Tim Louis (Ontario politician)

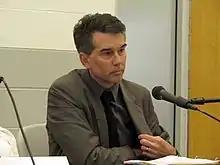
Louis at a debate during the 2015 election

In 2015, Louis ran unsuccessfully against Conservative incumbent Harold Albrecht, who had held the seat since 2006. During the following election, in 2019, Louis unseated Albrecht, but was not confirmed as the winner in his electoral district until the next morning. Clerical errors in five polls prevented them from being opened and counted for over 12 hours. Louis told CBC News that his victory in 2019 stemmed from a greater understanding of his riding, including issues such as affordability, climate change, and health care. He was re-elected to a second term in 2021 and a third in 2025.